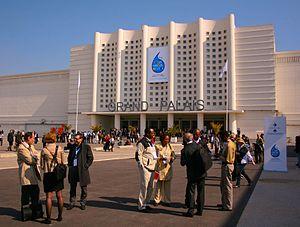
Le forum mondial de l'eau est le principal événement international concernant les questions de l'eau, organisé tous les trois ans depuis 1997 par le conseil mondial de l'eau, en partenariat avec le pays d'accueil. Il s'inscrit dans le processus de collaboration mondiale sur les problématiques liées à l'eau, en offrant aux politiques et aux décideurs concernés le seul espace international de débat et de contributions d'experts.